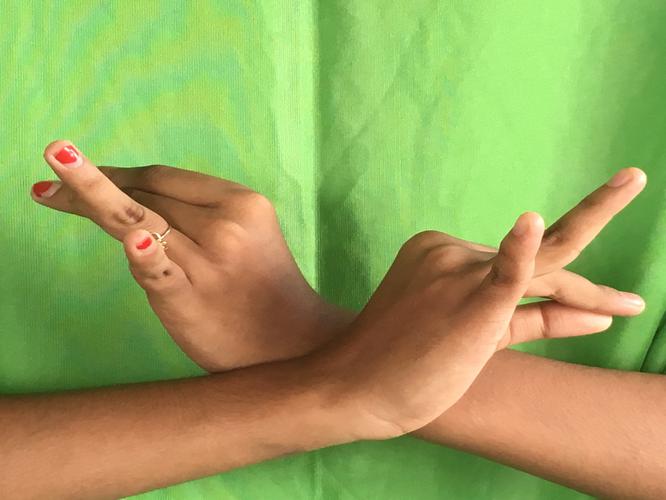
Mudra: Katakavardhana
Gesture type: double_hand